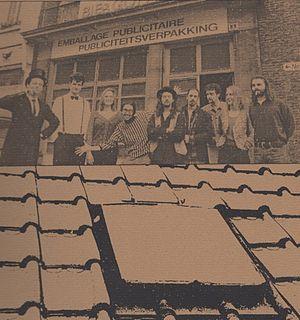
Les membres fondateur du projet Moving Art Studio
Moving Art Studio est une association sans but lucratif fondée par un groupe d'artistes en janvier 1994 à Bruxelles, Belgique. Son objectif est de favoriser les arts plastiques par la mise à disposition d'ateliers d'artistes, l'organisation d'expositions, de rencontres et de conférences. Au début, l'association squattait des immeubles abandonnés. Depuis les années 2000, Moving Art Studio poursuit le principe de la mise à disposition d'espaces en l'appliquant au virtuel avec la création d'un réseau d'hébergement Internet indépendant appelé all2all.